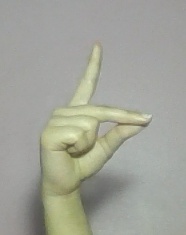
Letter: ta